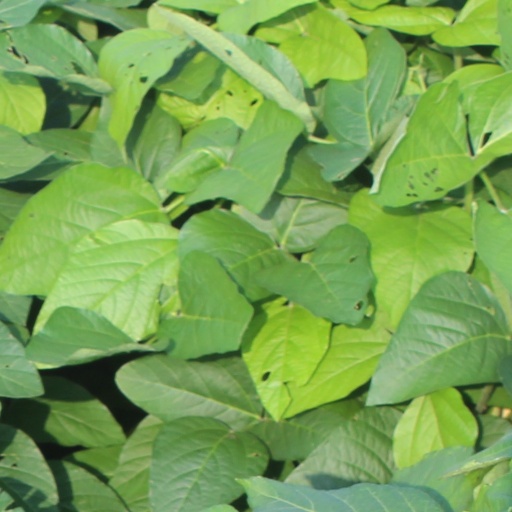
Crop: soybean